Emil Paul Tscherrig

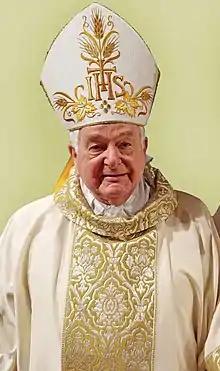

Emil Paul Tscherrig (born 3 February 1947) is a Swiss prelate of the Catholic Church who has spent his career in the diplomatic service of the Holy See. He became an archbishop in 1996 and has since held assignments as Apostolic Nuncio to several countries. He was nuncio to Italy and San Marino when he retired from the diplomatic service in 2024.